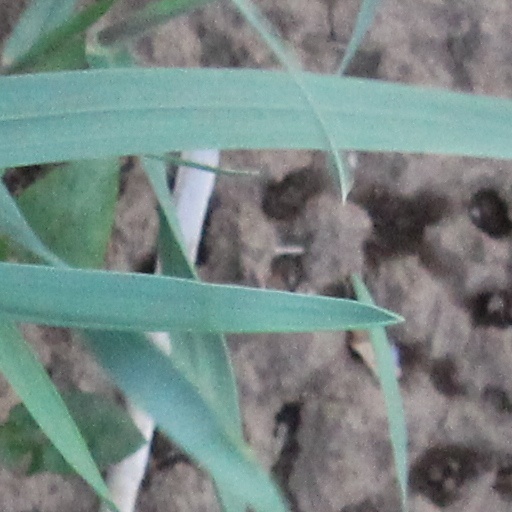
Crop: wheat